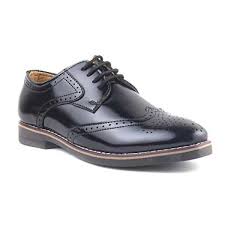
Label: Brogue